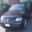
Label: automobile